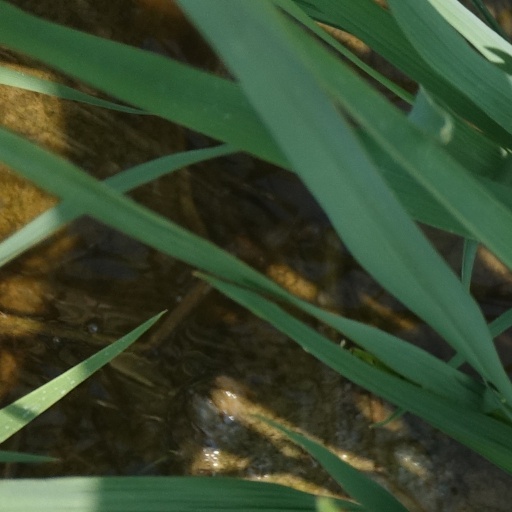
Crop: rice